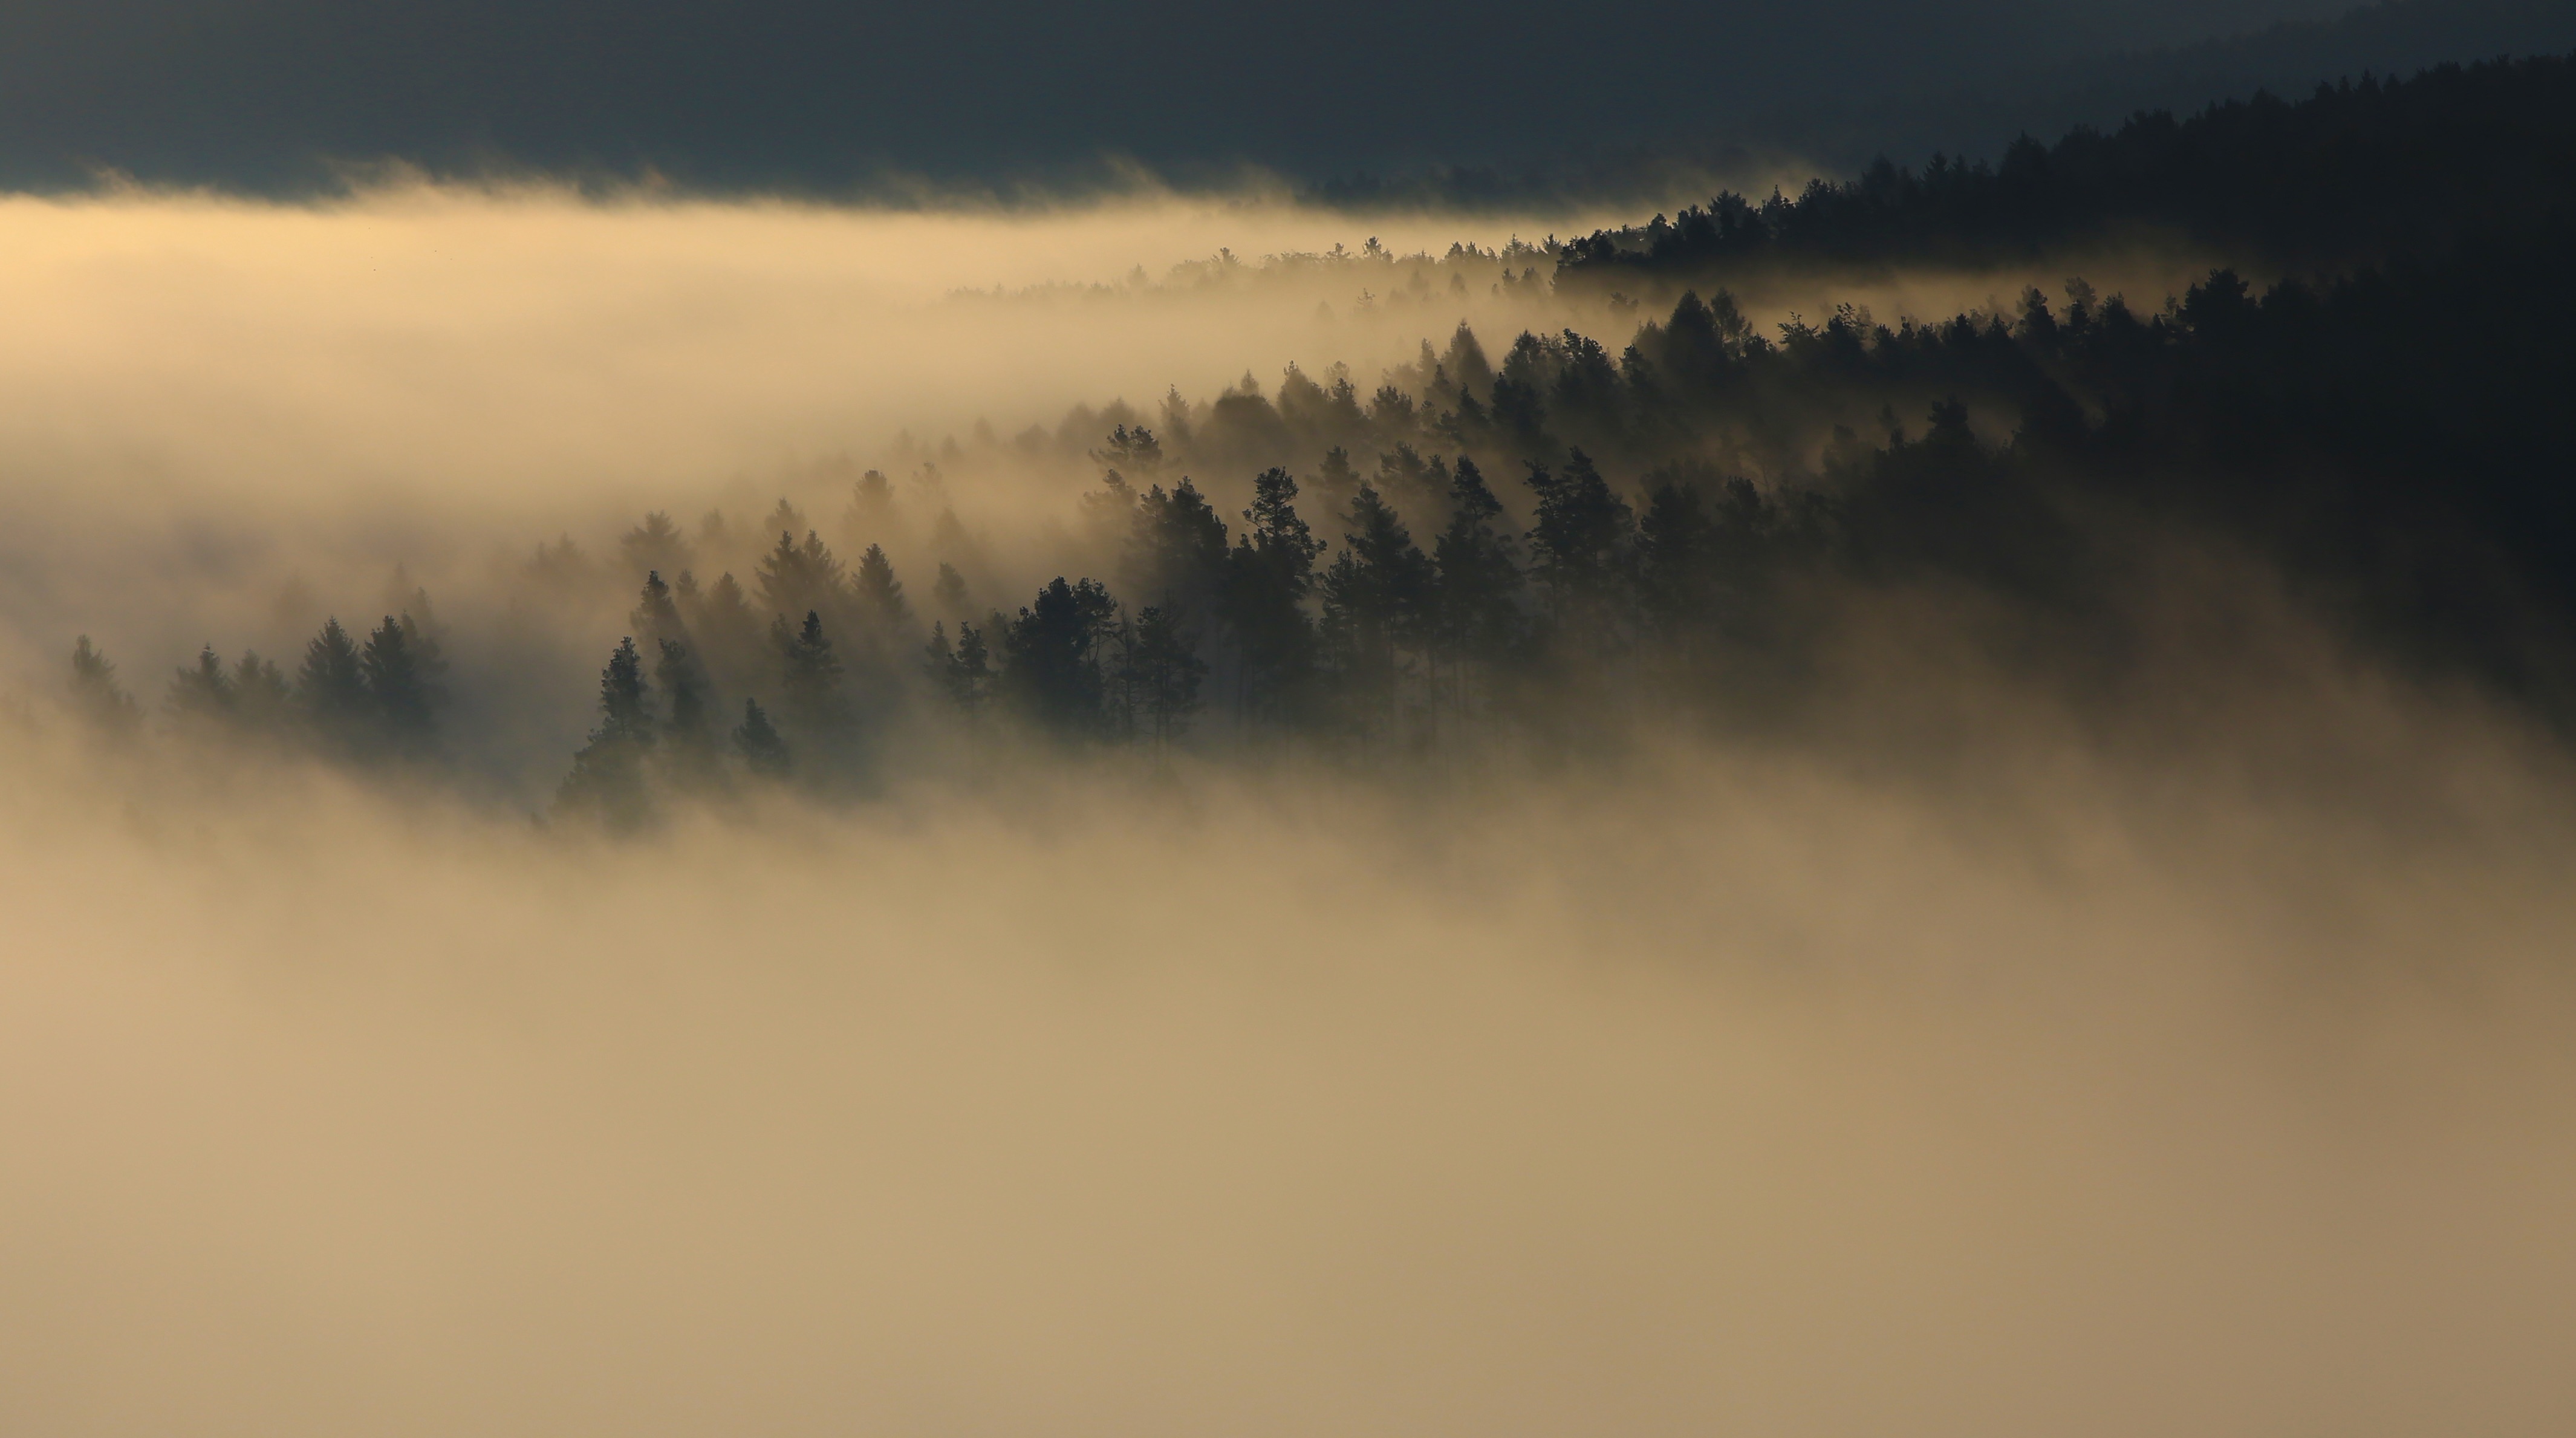
tree, nature, forest, mountain, cloud, sky, fog, sunrise, mist, sunlight, morning, hill, dawn, atmosphere, foggy, dusk, weather, haze, misty, atmospheric phenomenon, atmosphere of earth